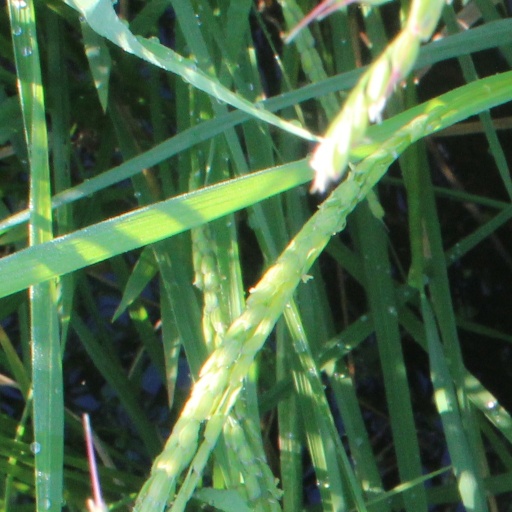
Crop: rice